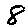
Label: 8